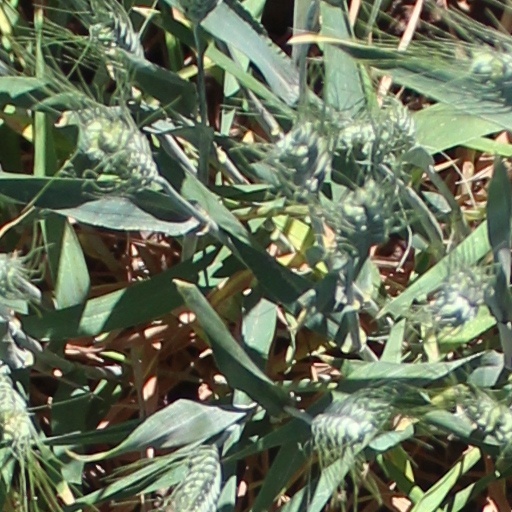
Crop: wheat